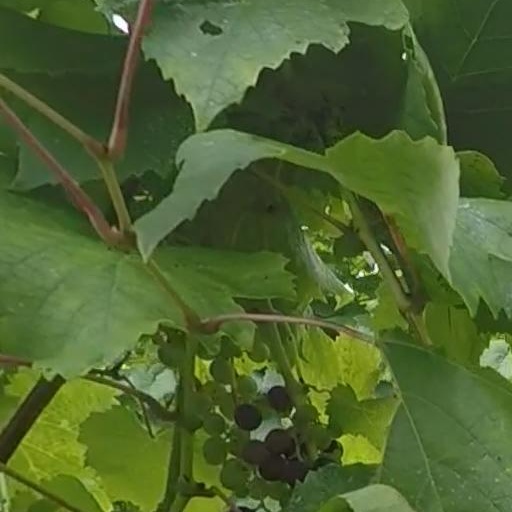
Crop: grape